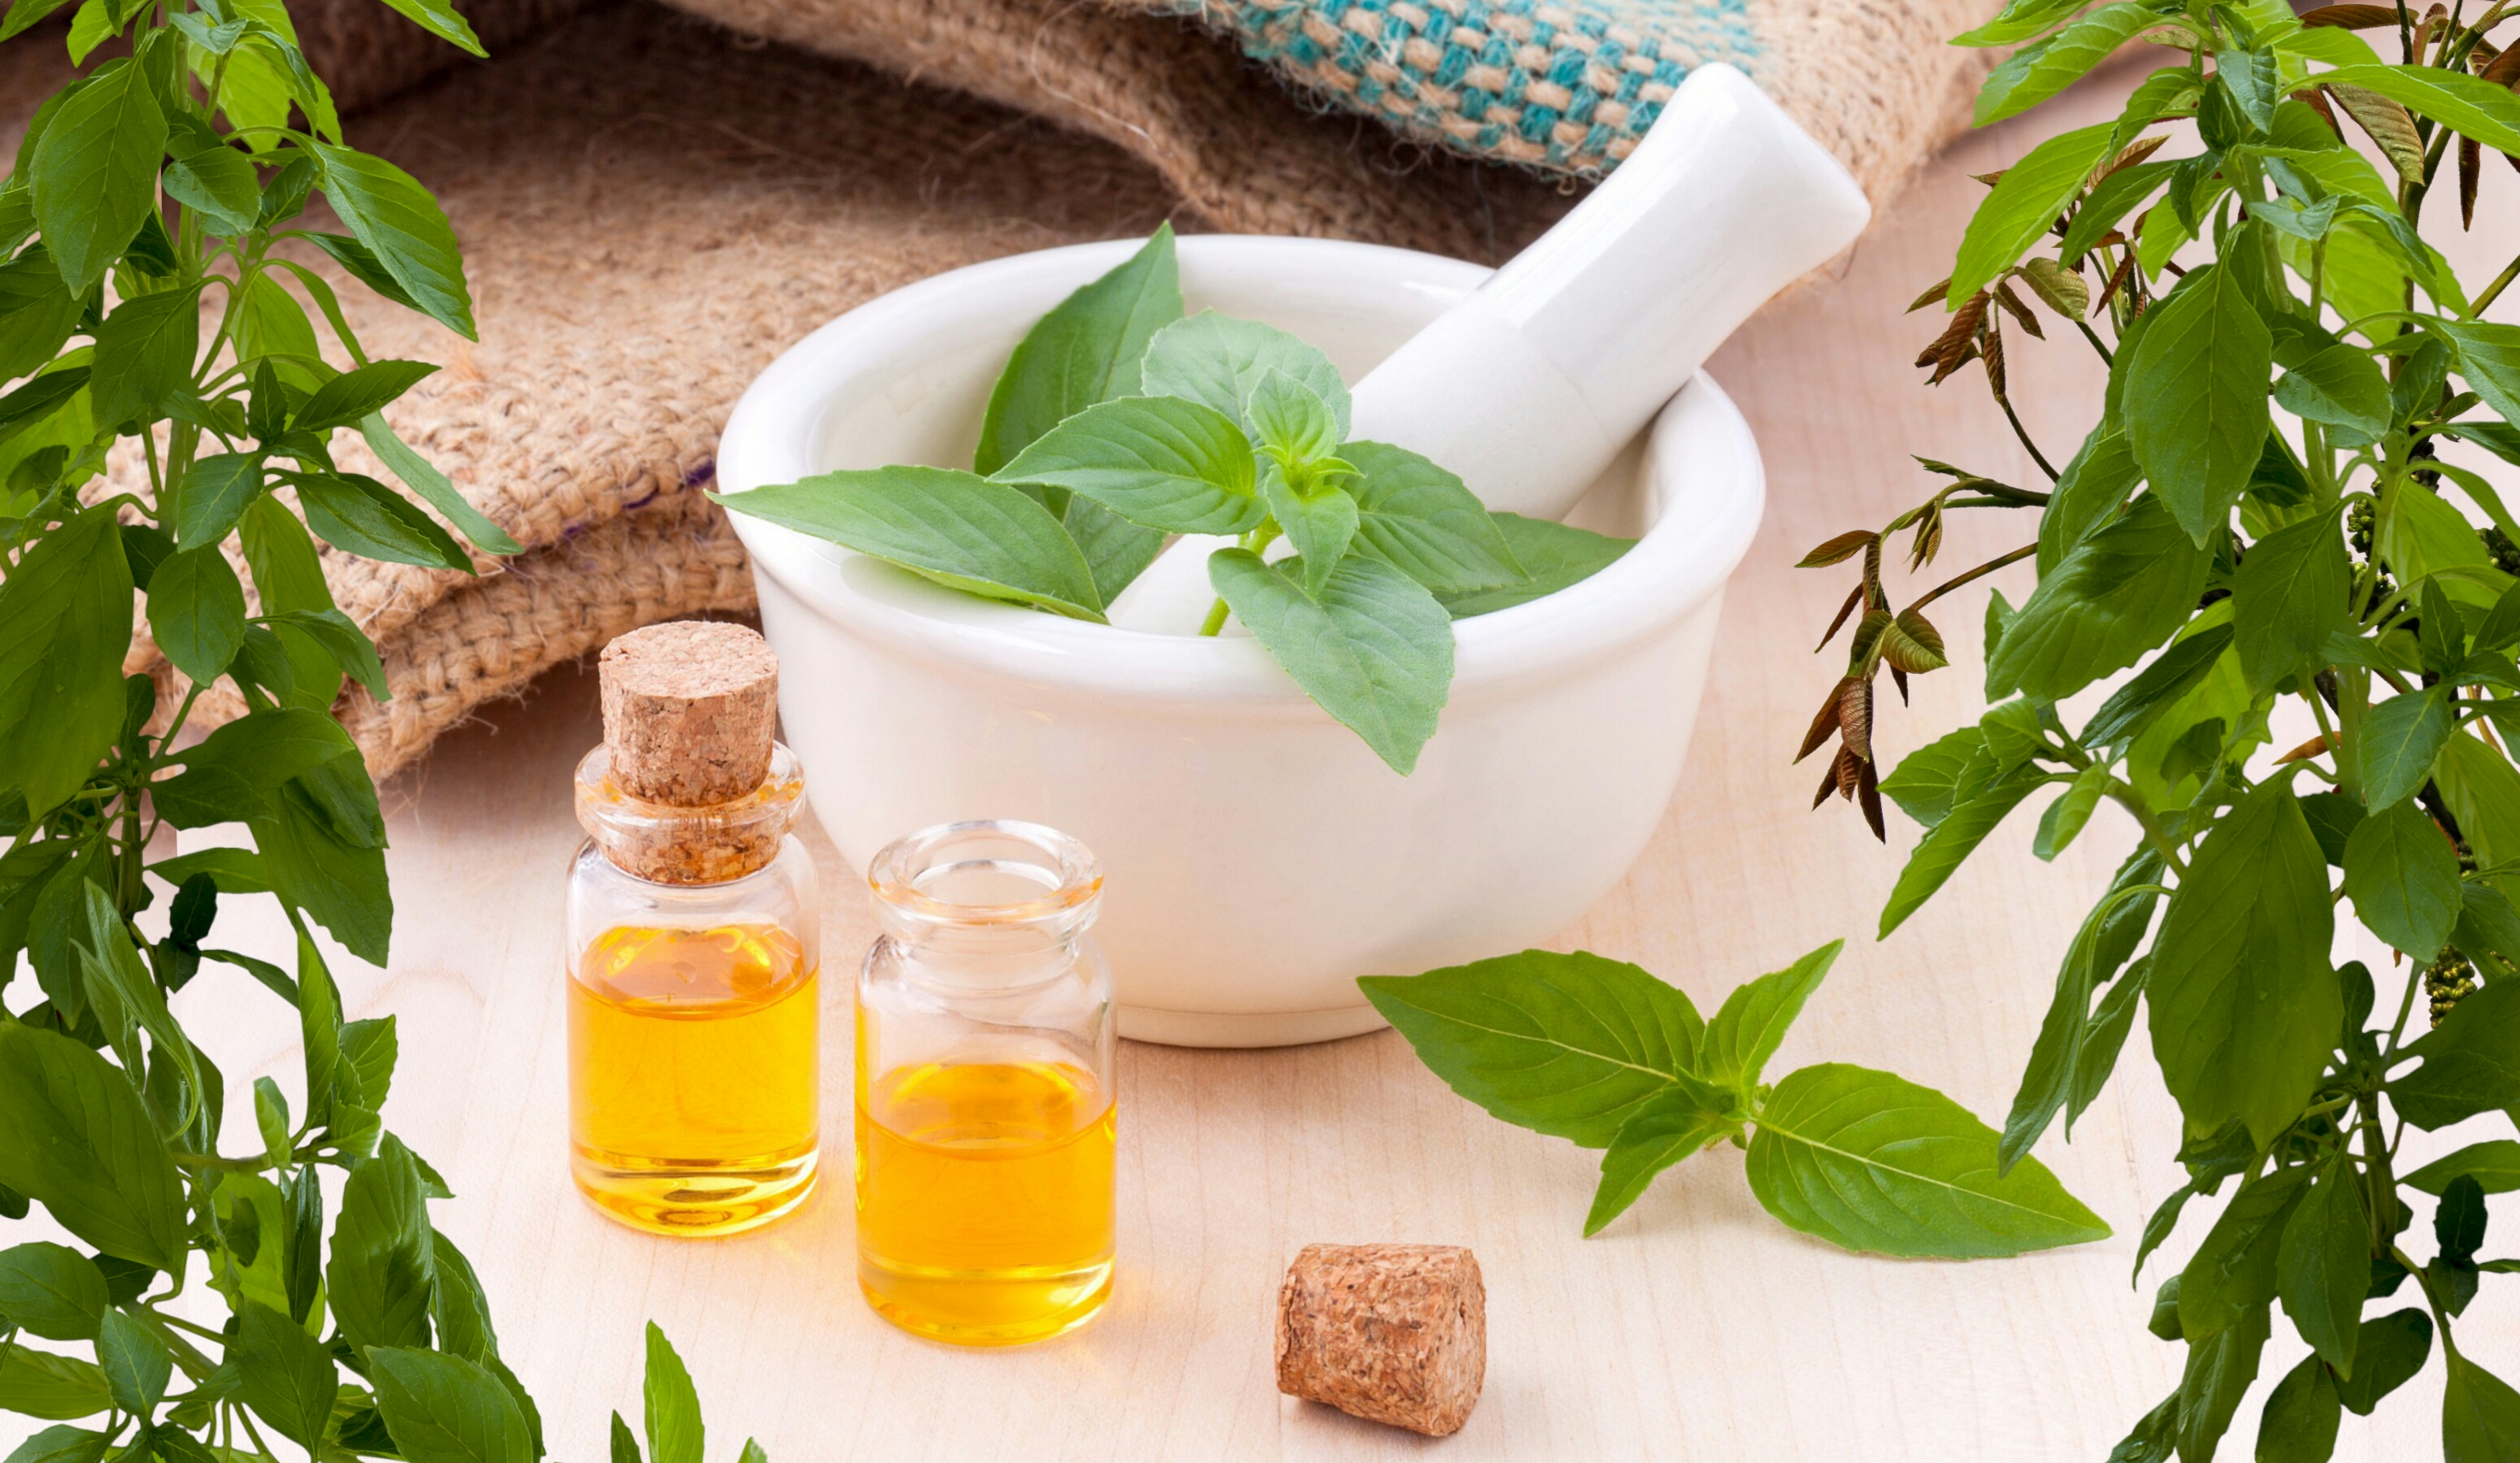
essential oils, flower, aromatherapy, perfume, essential, nature, therapy, treatment, herbal, flora, medicine, summer, desktop, alternative, relaxation, bath, floral, leaf, harmony, closeup, color, spa, oil, bottle, care, natural, wellness, body, aroma, health, massage, liquid, relax, essence, aromatic, zen, scent, fragrance, fragrant, plant, product, herb, herbalism, flowerpot